China Times

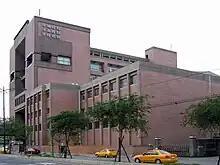
China Times headquarters

The China Times (abbr. ) is a daily Chinese-language newspaper published in Taiwan and one of the most widely circulated newspapers in Taiwan. Founded in 1950, the China Times Group was acquired by food and media conglomerate Want Want, which also owns TV stations CTV and CTiTV.